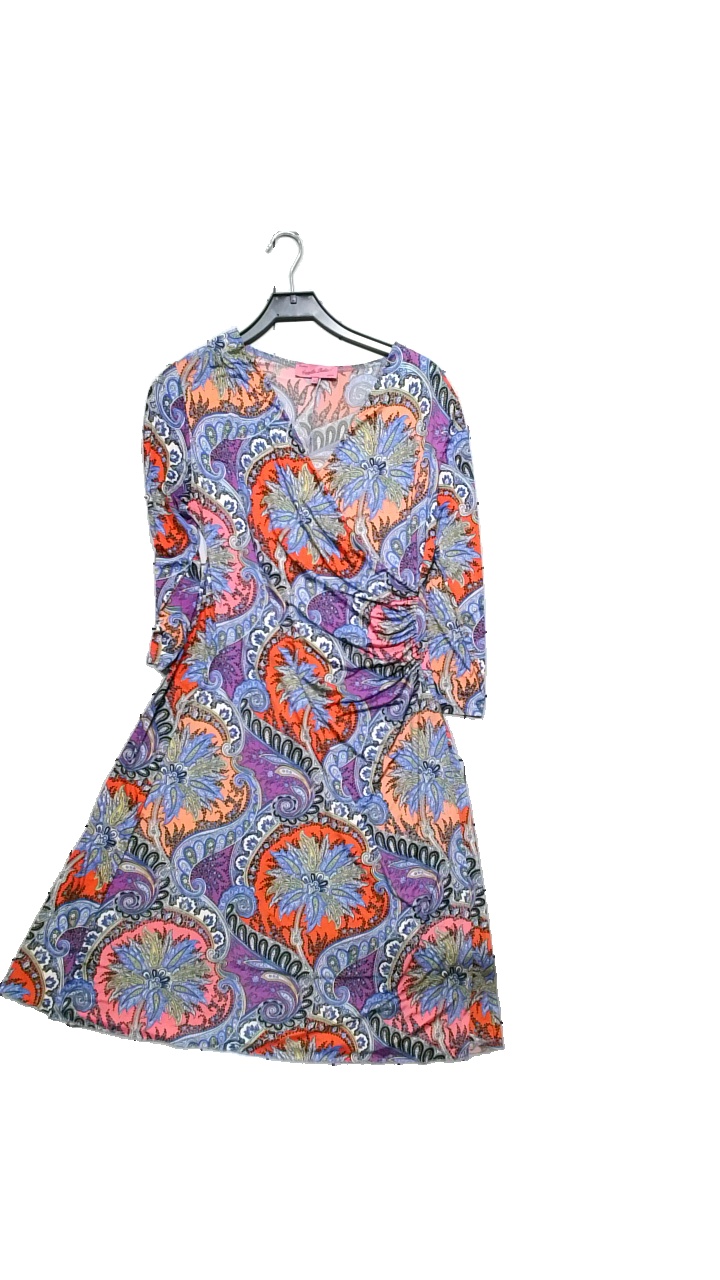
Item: Dress (Ladies)
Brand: Camilla Thulin
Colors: Multicolor
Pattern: Other
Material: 92% polyester, 8% elastane
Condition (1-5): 5
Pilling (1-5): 5
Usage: Reuse
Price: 250-400